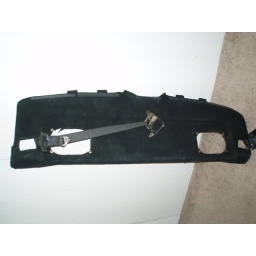
$30. resprayed black - looks good. add in male belts for $10